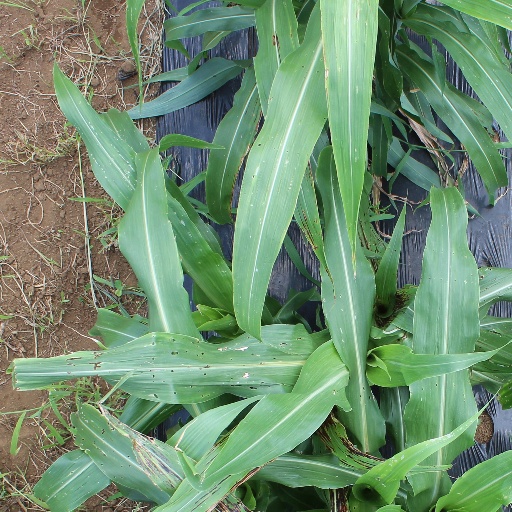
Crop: sorghum